FunGuyz

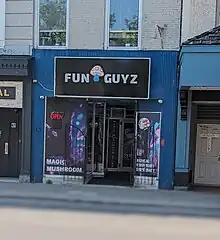
FunGuyz location in Downtown St. Catharines.

FunGuyz is a Canadian magic mushroom business. It operates illegally, as sale and possession of magic mushrooms is illegal in Canada. Until November 2024, the business operated physical storefronts, with at least 17 stores in Ontario and one in Quebec. These stores were frequently raided and their products confiscated. The raided stores would usually reopen quickly after the seized merchandise had been replaced, with the exception of the five locations that were permanently closed by local authorities. In November 2024, FunGuyz announced plans to close all of its physical stores but keep its online business open.